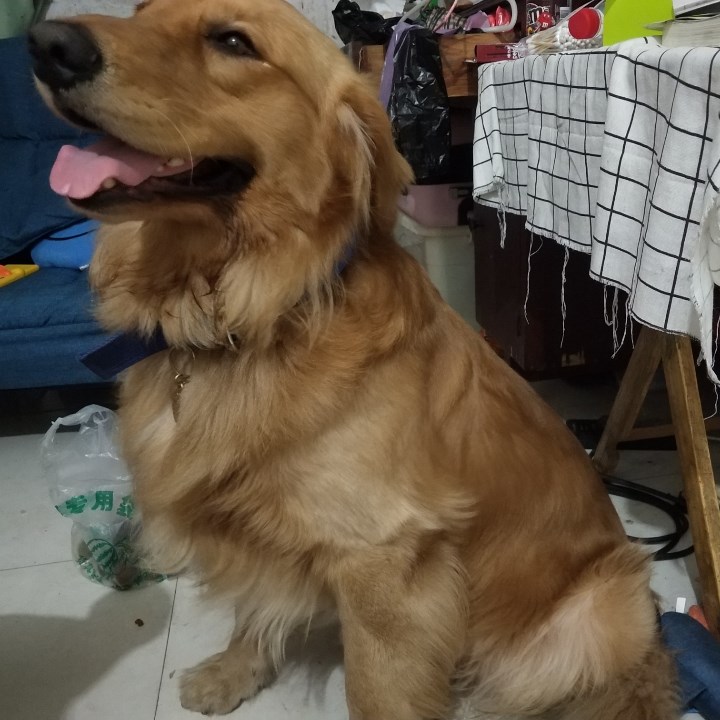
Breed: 5355-n000126-golden_retriever